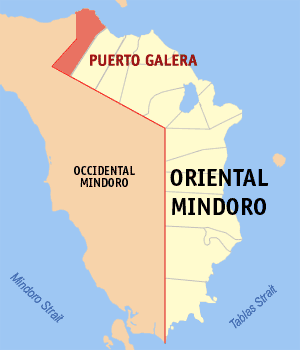
Puerto Galera est une municipalité de la province du Mindoro oriental, aux Philippines.